Thank You (2022 film)

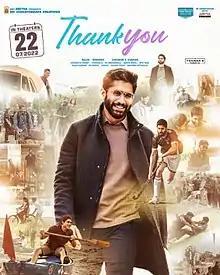
Theatrical release poster

Thank You is a 2022 Indian Telugu-language romantic drama film directed by Vikram Kumar from a story written by B. V. S. Ravi. It is produced by Dil Raju and Sirish under Sri Venkateswara Creations. The film stars Naga Chaitanya, Raashii Khanna, Malavika Nair, Avika Gor and Sai Sushanth Reddy.